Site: brandenburg
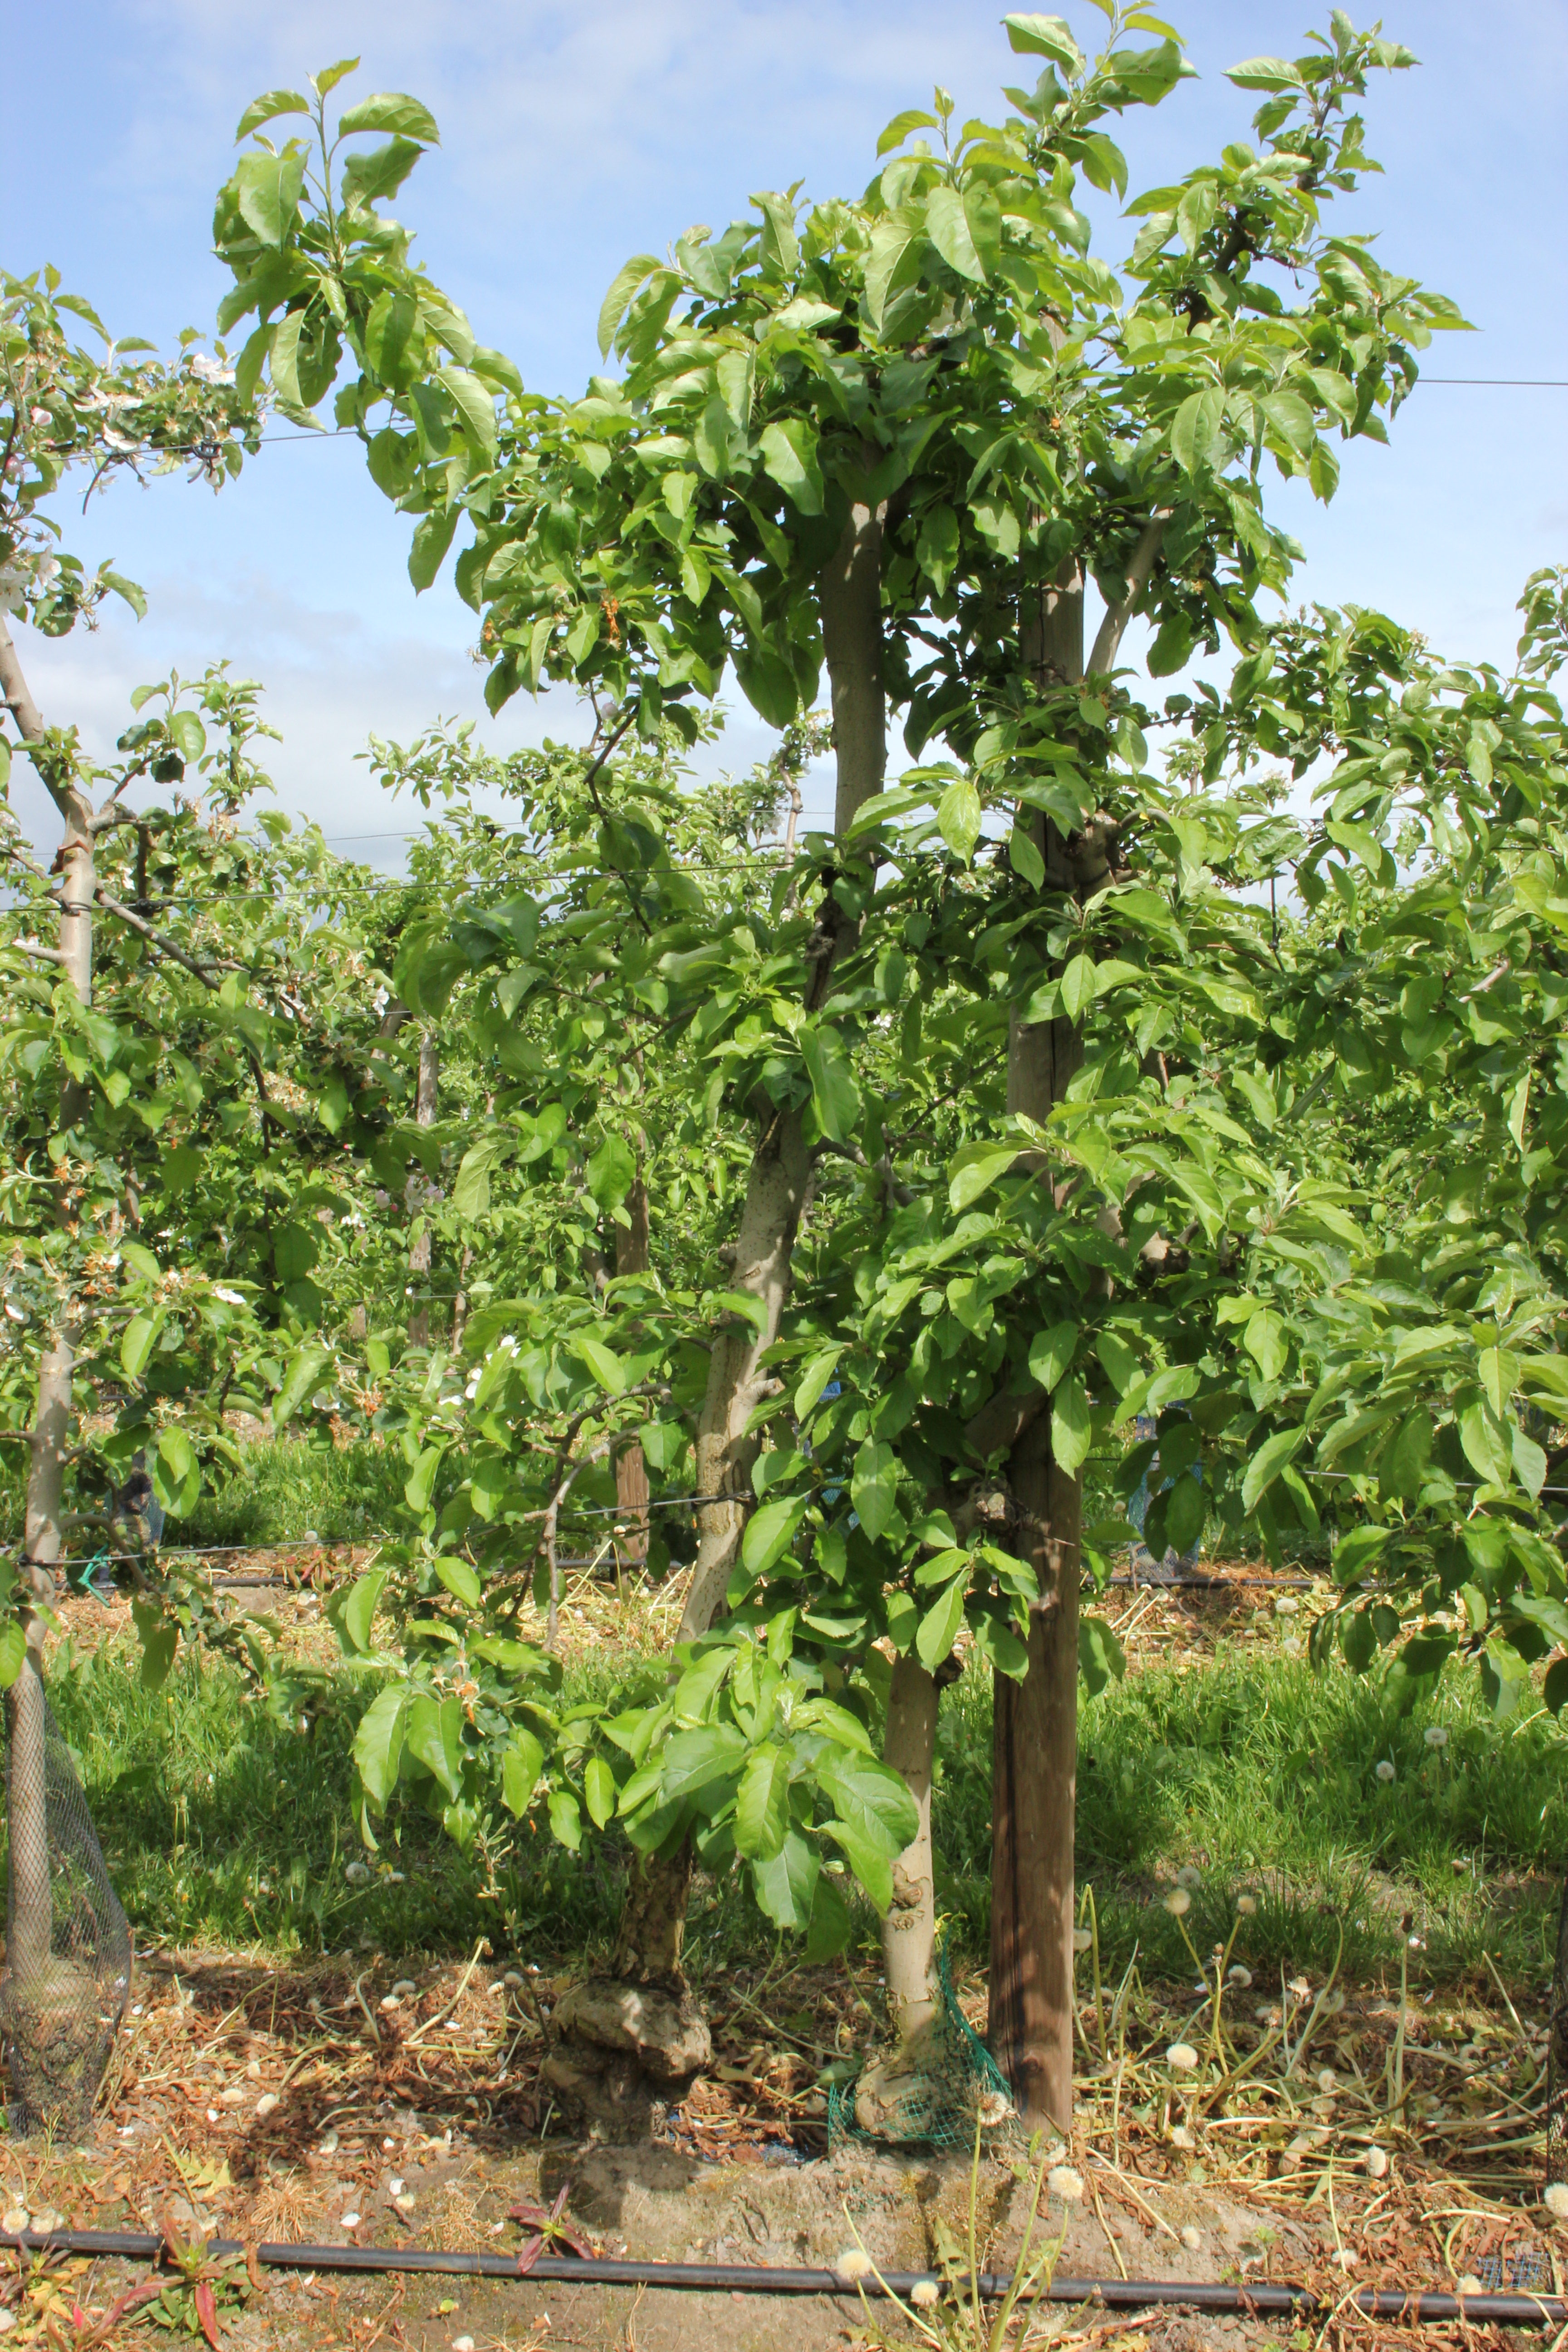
Growth stage (BBCH 67): Flowering